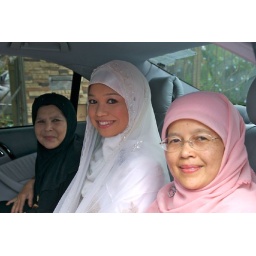
Gede, Naw &amp;amp; Umi in the car from Naw's house to Masjid Darul Ehsan